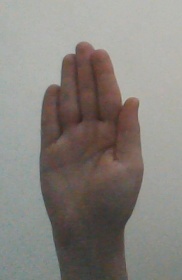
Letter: seen